Bourbon Restoration in France

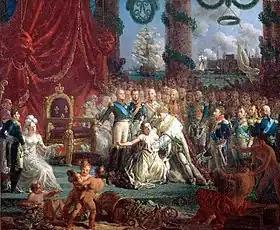
"Allegory of the Return of the Bourbons on 24 April 1814: Louis XVIII Lifting France from Its Ruins" by Louis-Philippe Crépin

In April 1814, the Armies of the Sixth Coalition restored Louis XVIII to the throne, the brother and heir of the late Louis XVI. A popular constitution was granted by the King: the Charter of 1814. It presented all Frenchmen as equal before the law while retaining substantial prerogatives for the King and nobility and limited voting to those paying at least 300 francs a year in direct taxes.